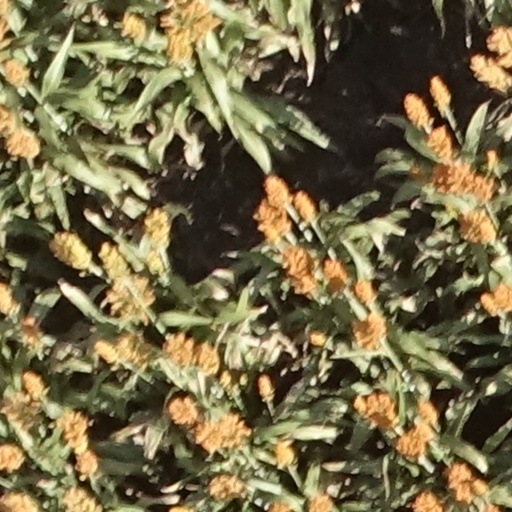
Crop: sorghum